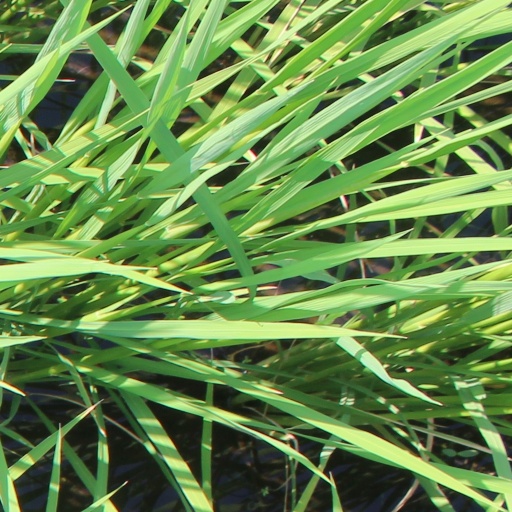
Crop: rice